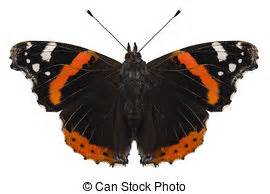
Label: farfalla